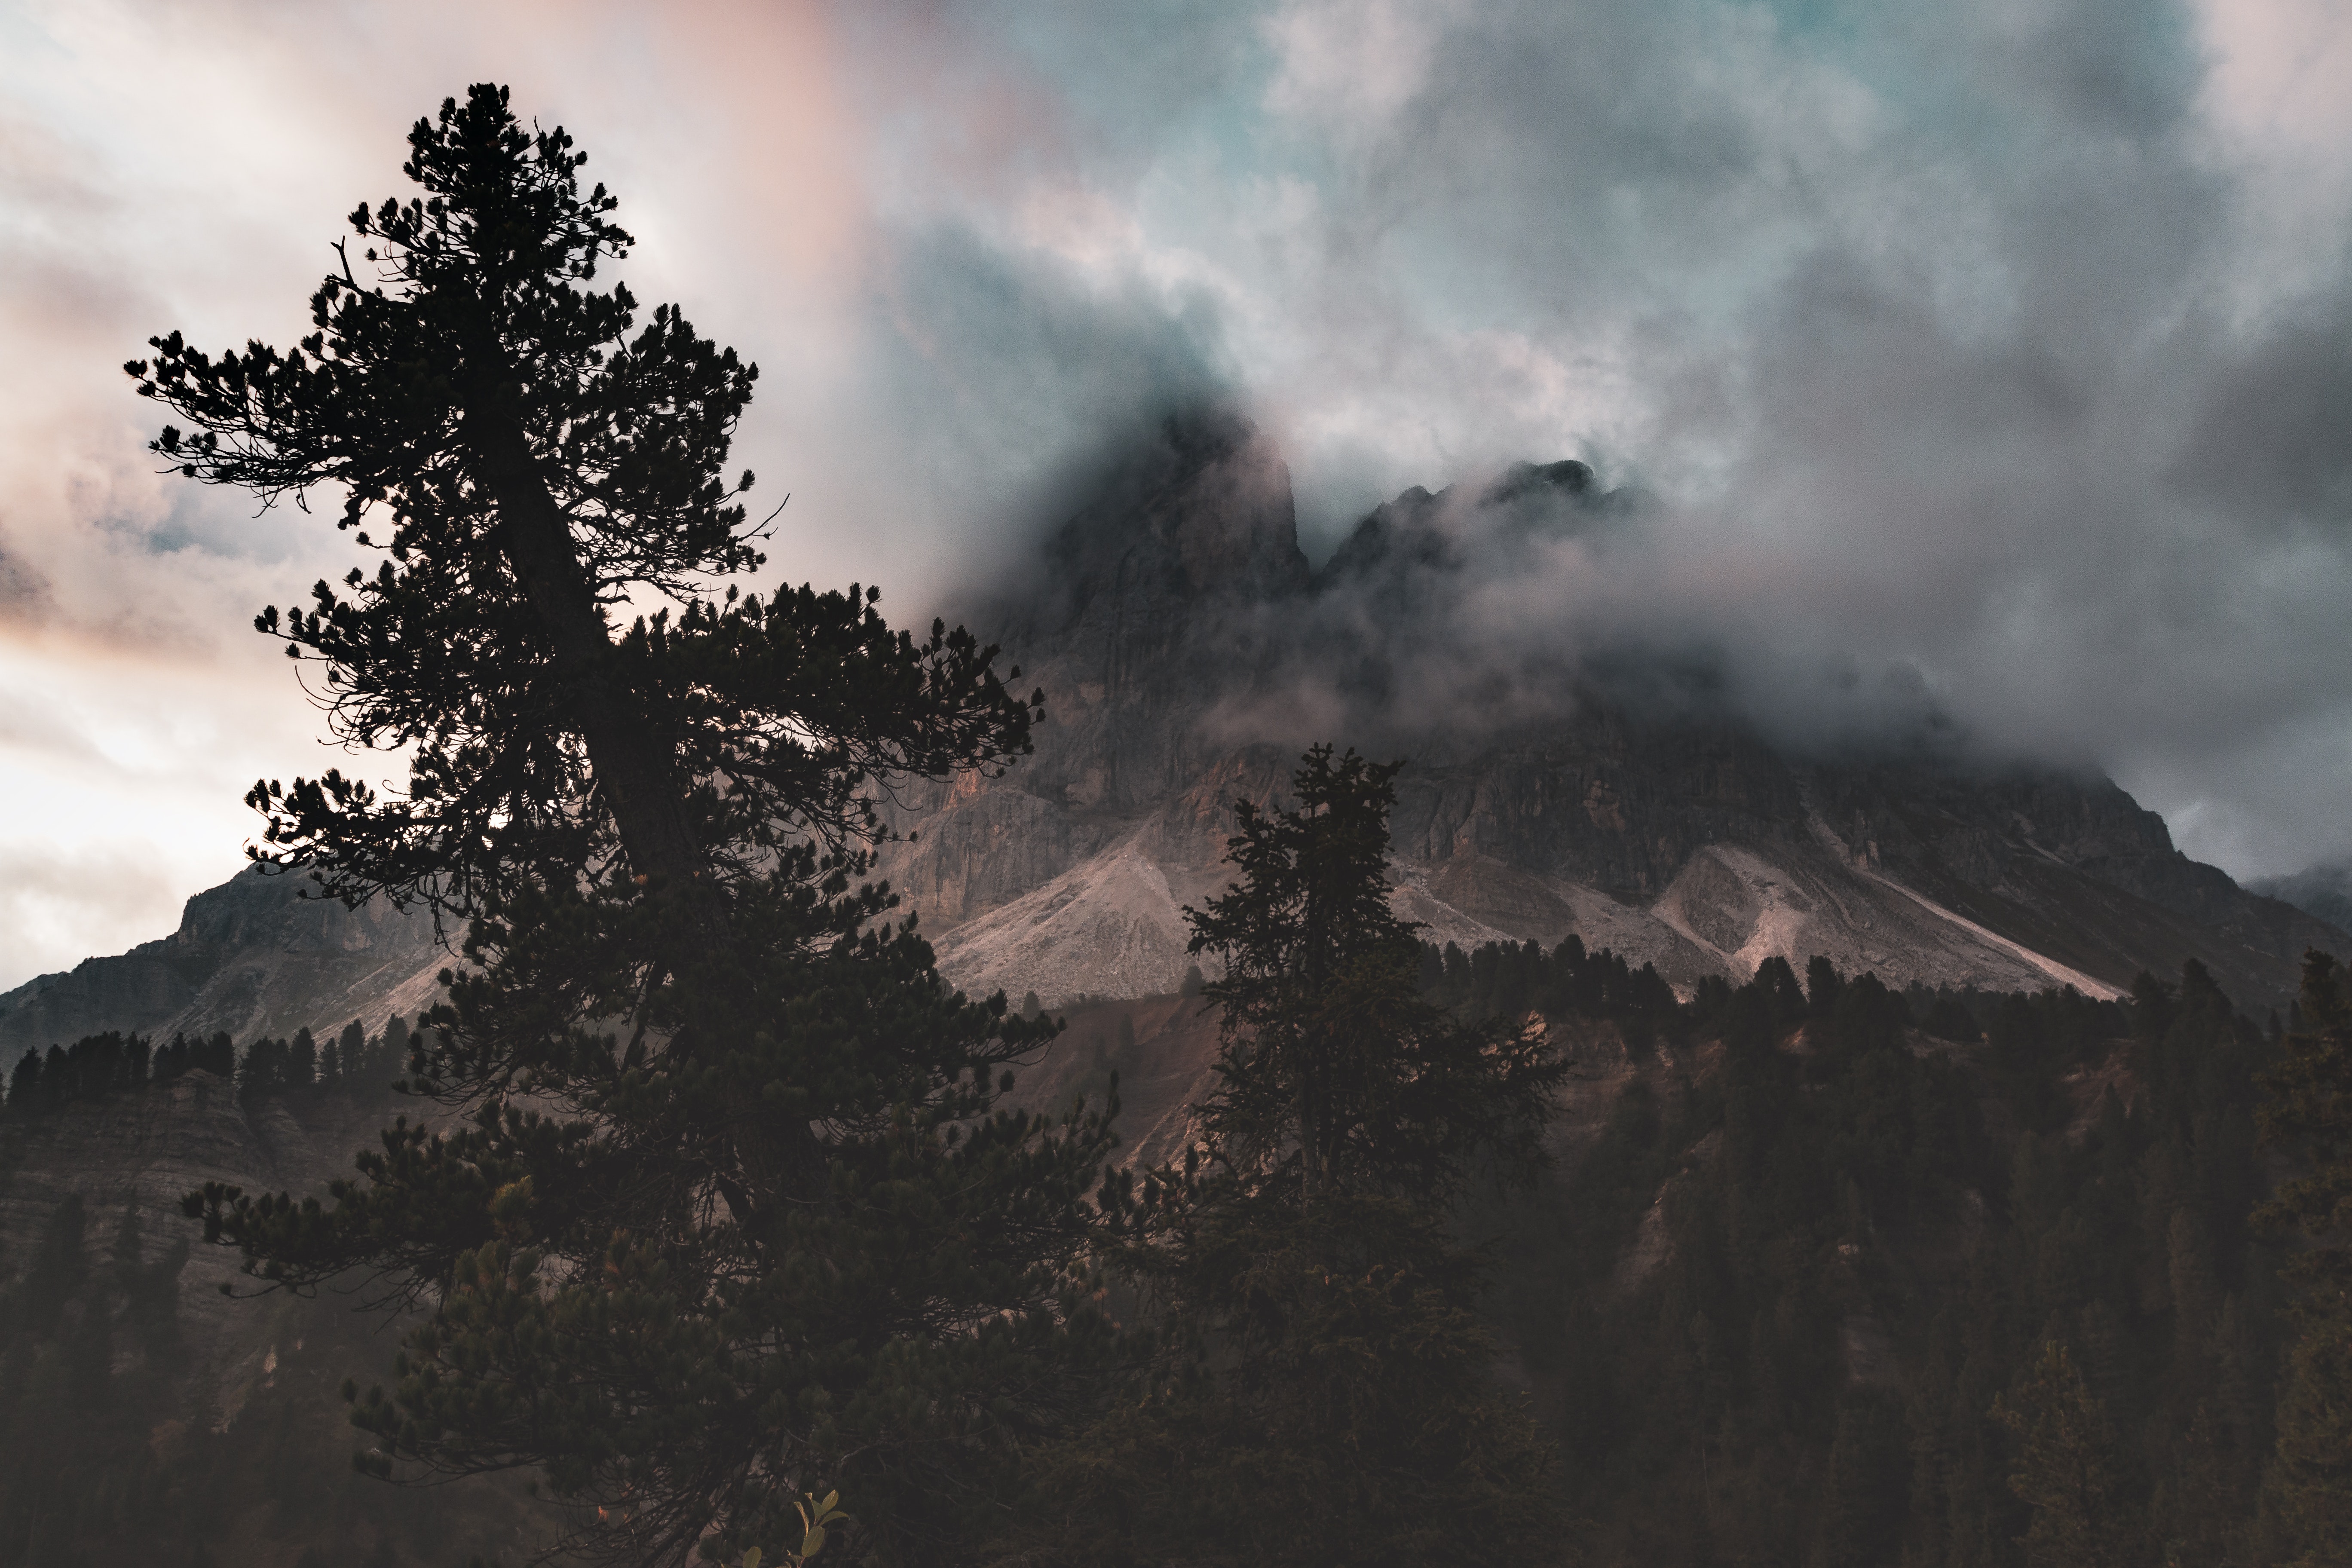
sky, nature, cloud, atmospheric phenomenon, tree, mountain, wilderness, geological phenomenon, atmosphere, mountain range, hill, ridge, landscape, highland, forest, national park, hill station, geology, terrain, plant, meteorological phenomenon, screenshot, alps, cumulus, pine family, world